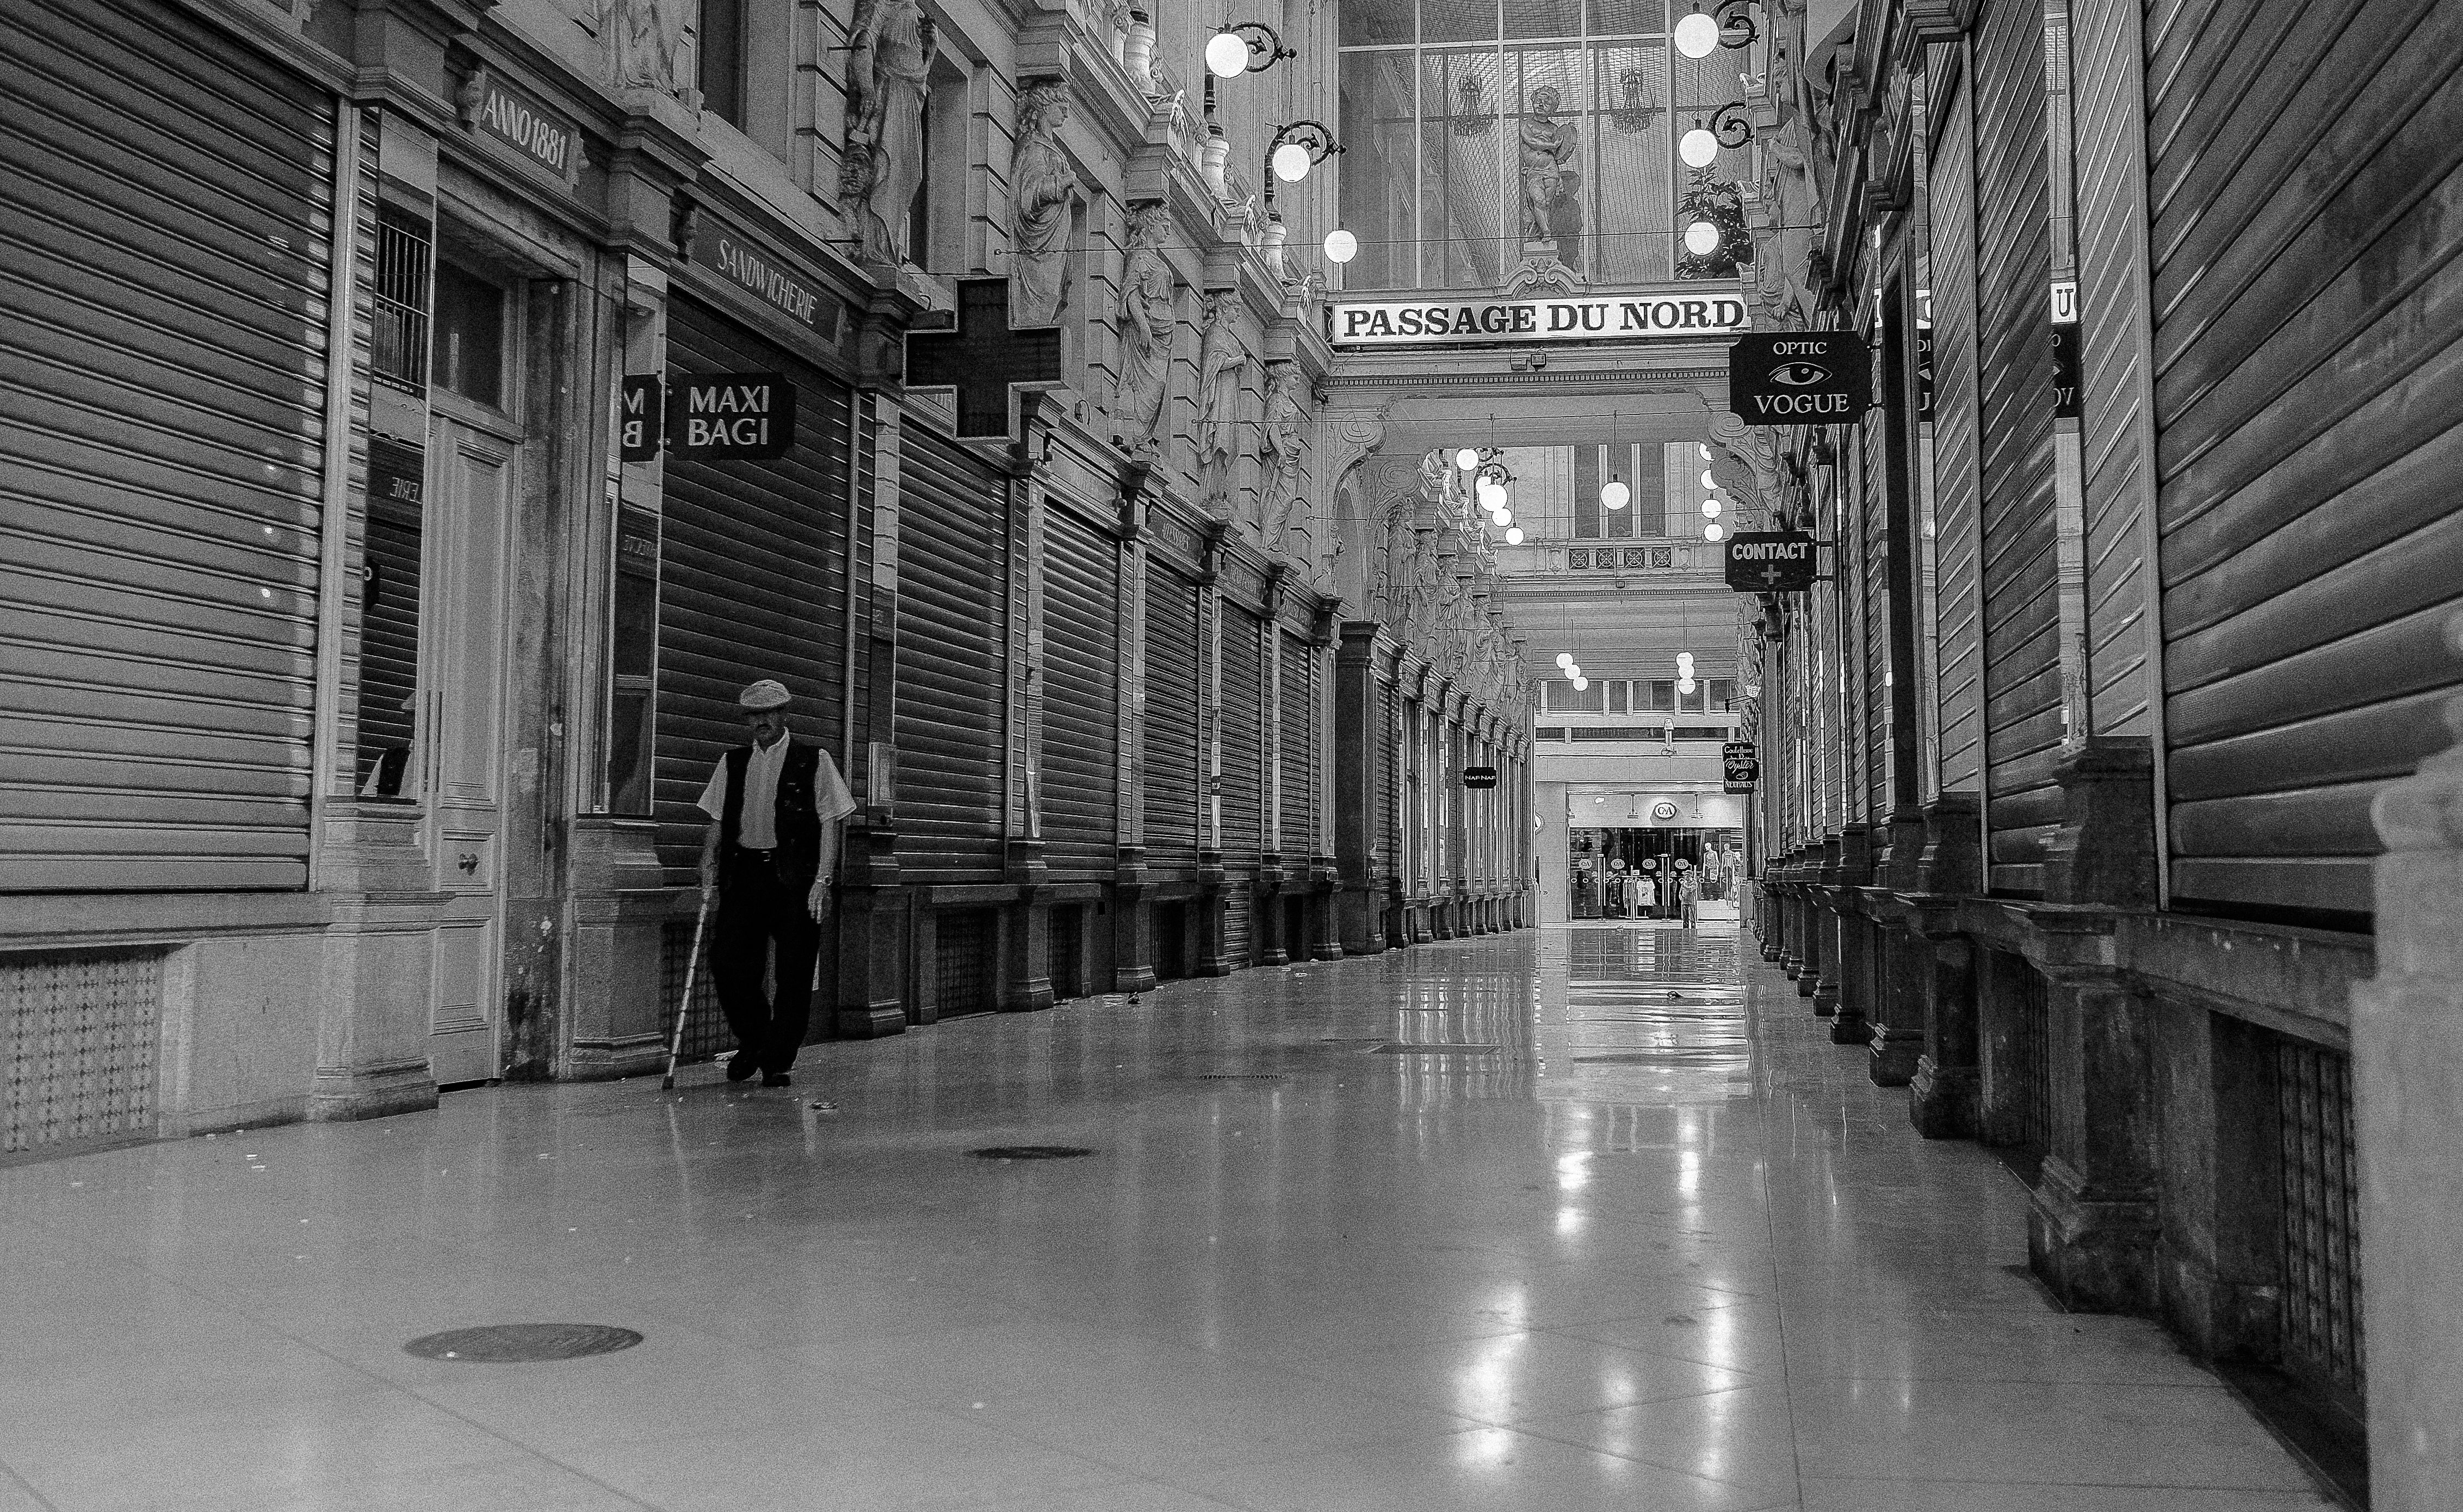
black and white, architecture, road, white, street, alley, city, urban, black, monochrome, lonely, brussel, brussels, nord, infrastructure, symmetry, stadt, passage, culture, denkmal, conservation, heritage, shape, du, kulturerbe, preservation, lonelyplanet, urban area, monochrome photography